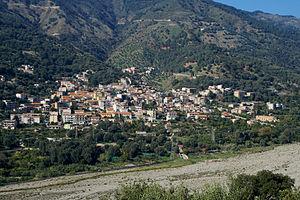
Bagaladi est une commune italienne de la province de Reggio de Calabre dans la région Calabre.